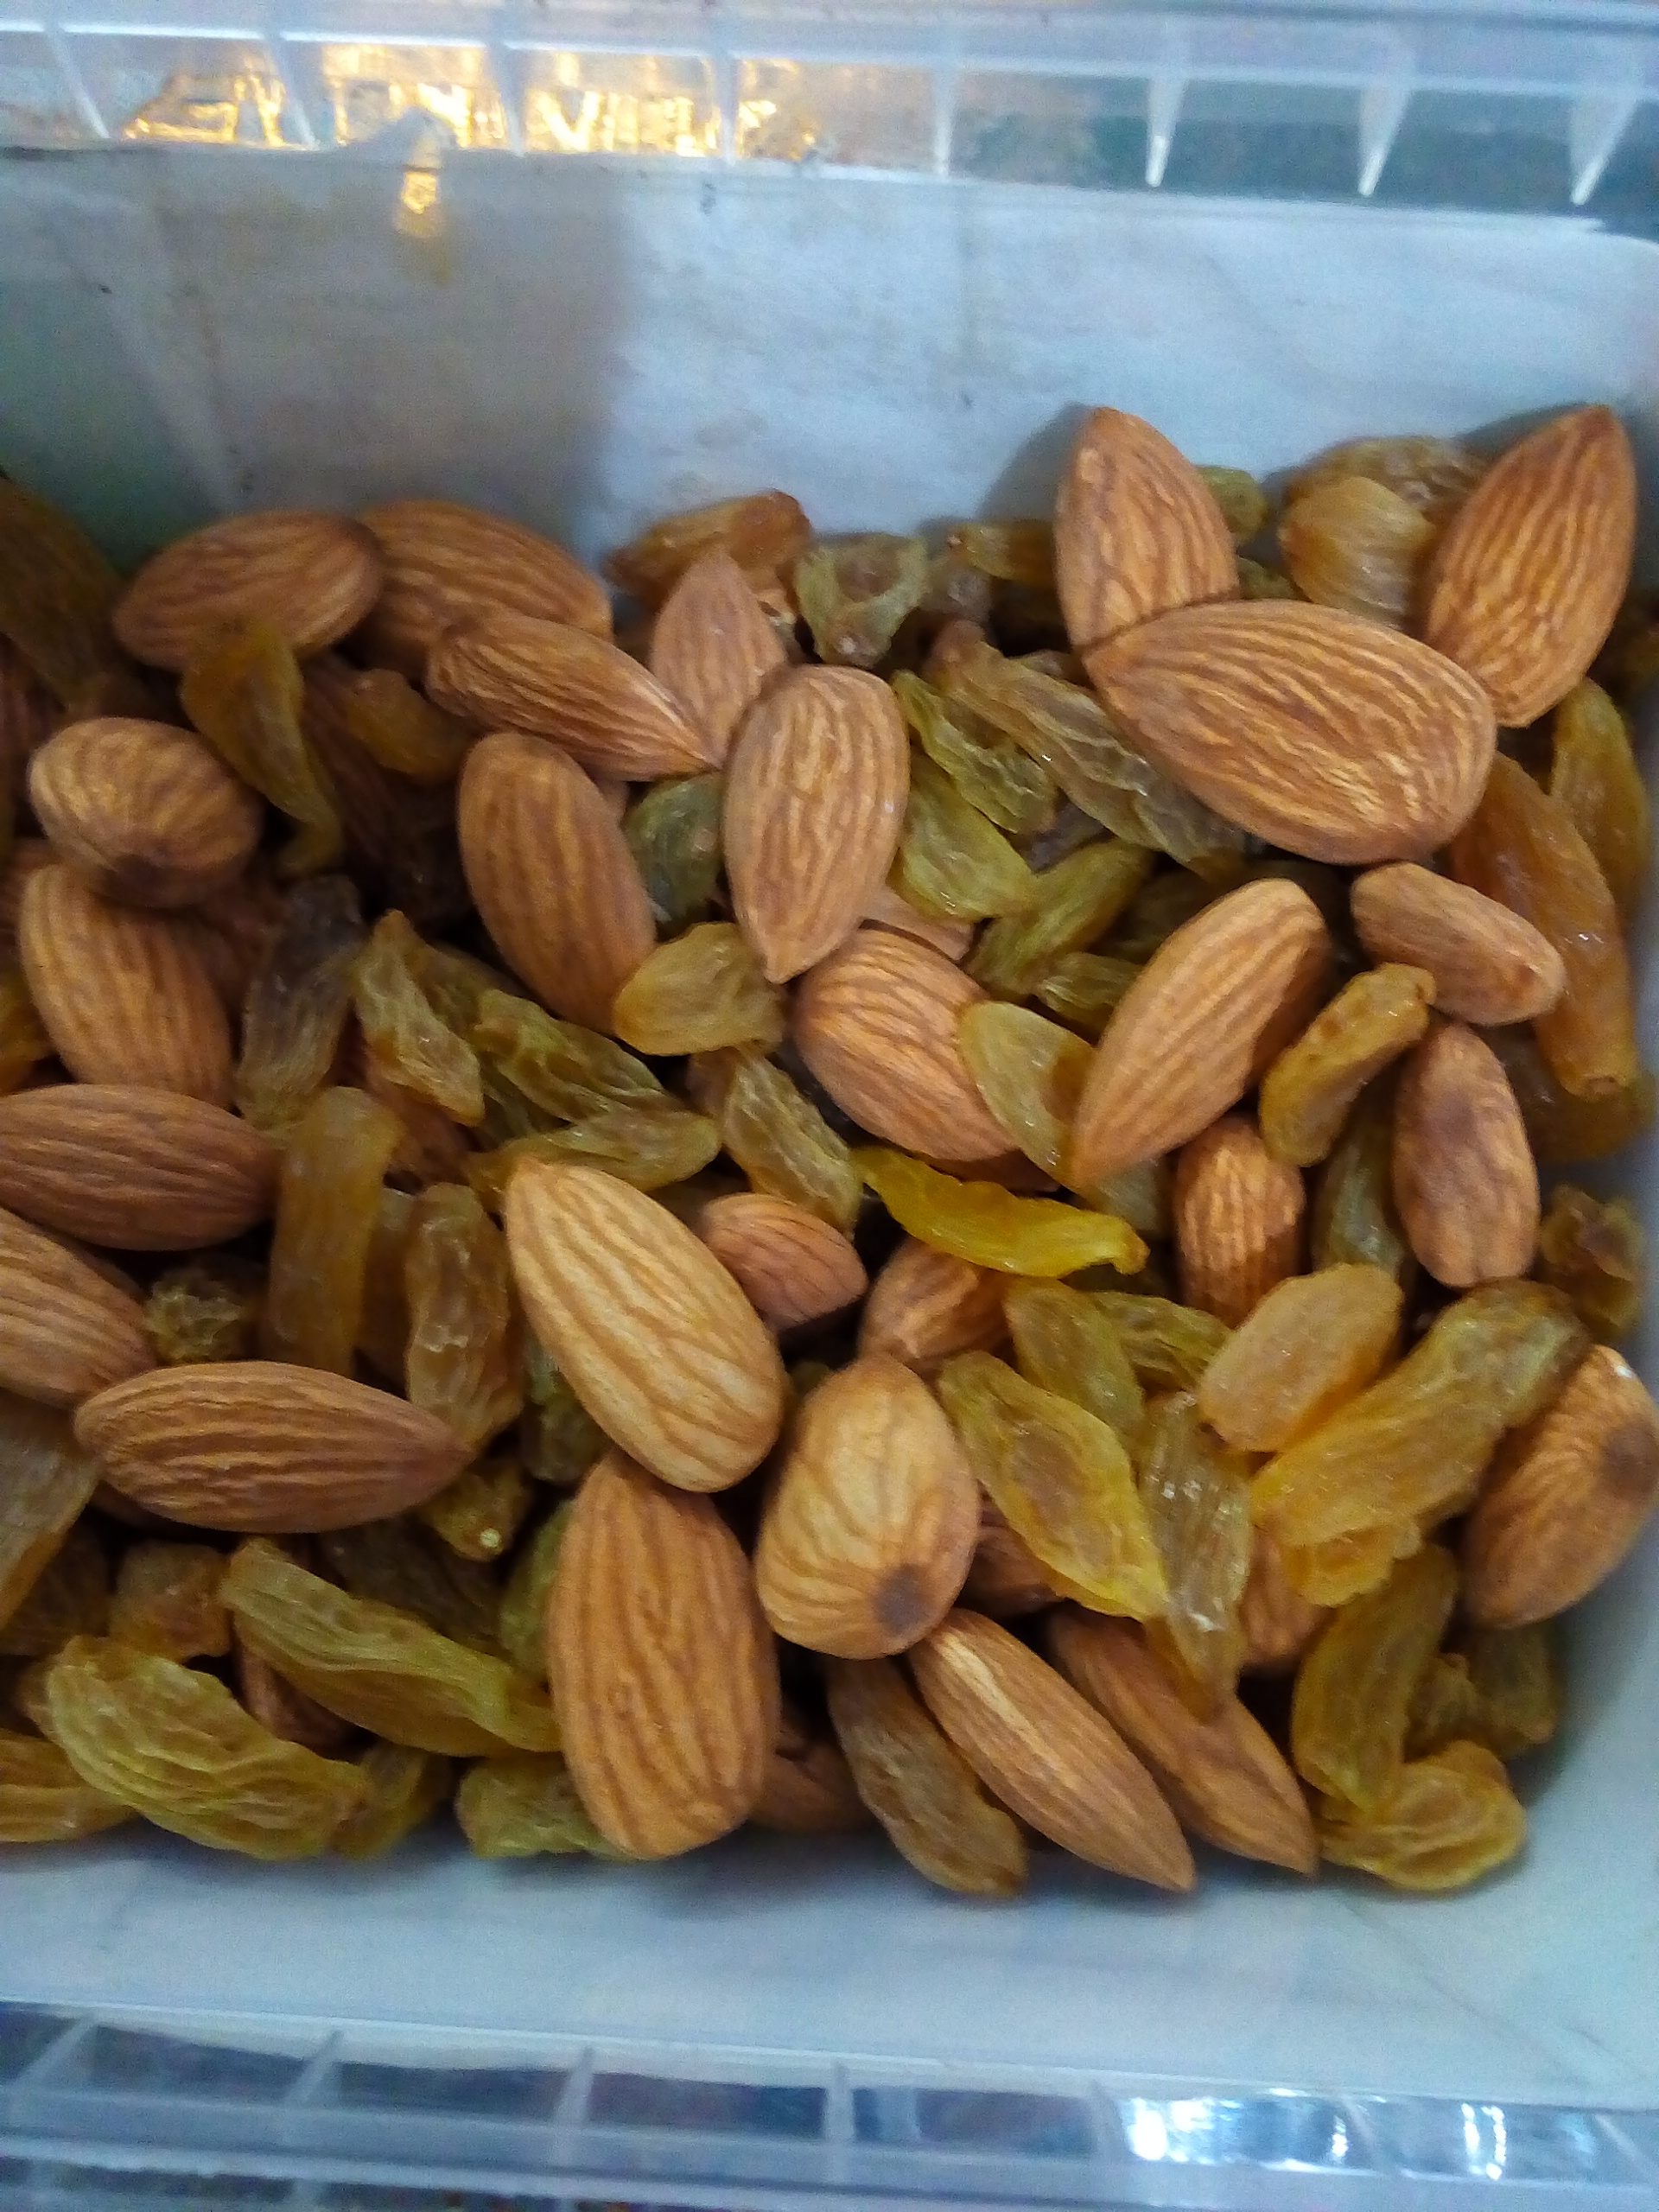
Rice seed variety: Unknown